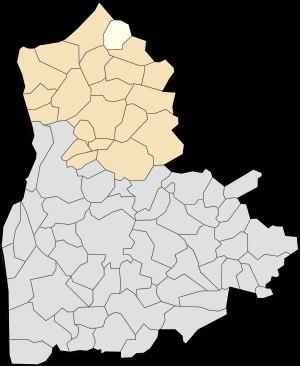
Hervelinghen est une commune française située dans le département du Pas-de-Calais en région Hauts-de-France.